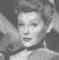
Age: 20